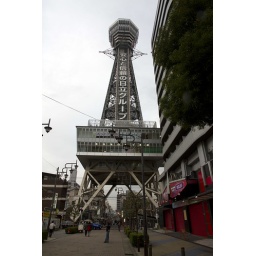
Amazing imbalance. The tower not placed symmetrical against the street